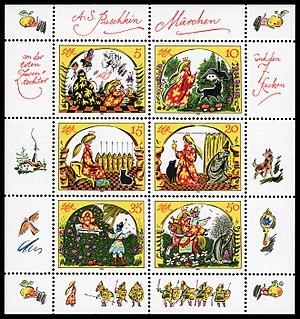
Le Conte de la Princesse morte et des sept chevaliers est un conte merveilleux en vers d'Alexandre Pouchkine, écrit en 1833.